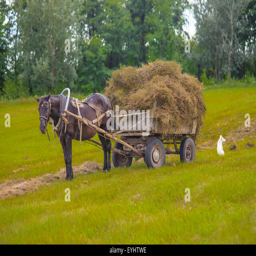
horse and hay wagon in a field on background , photo